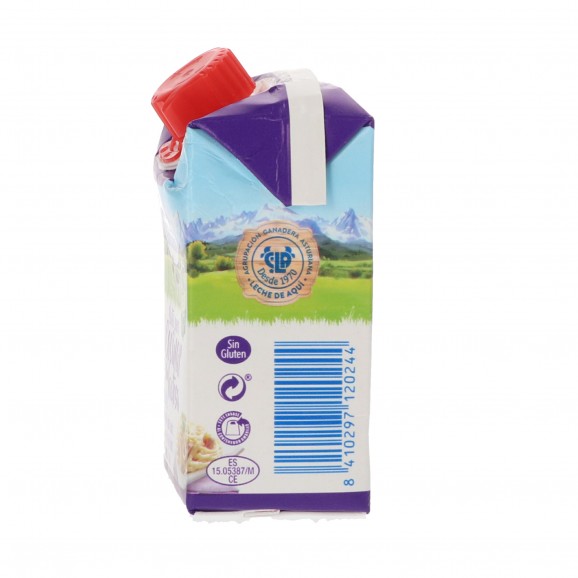
Waste category: cardboard